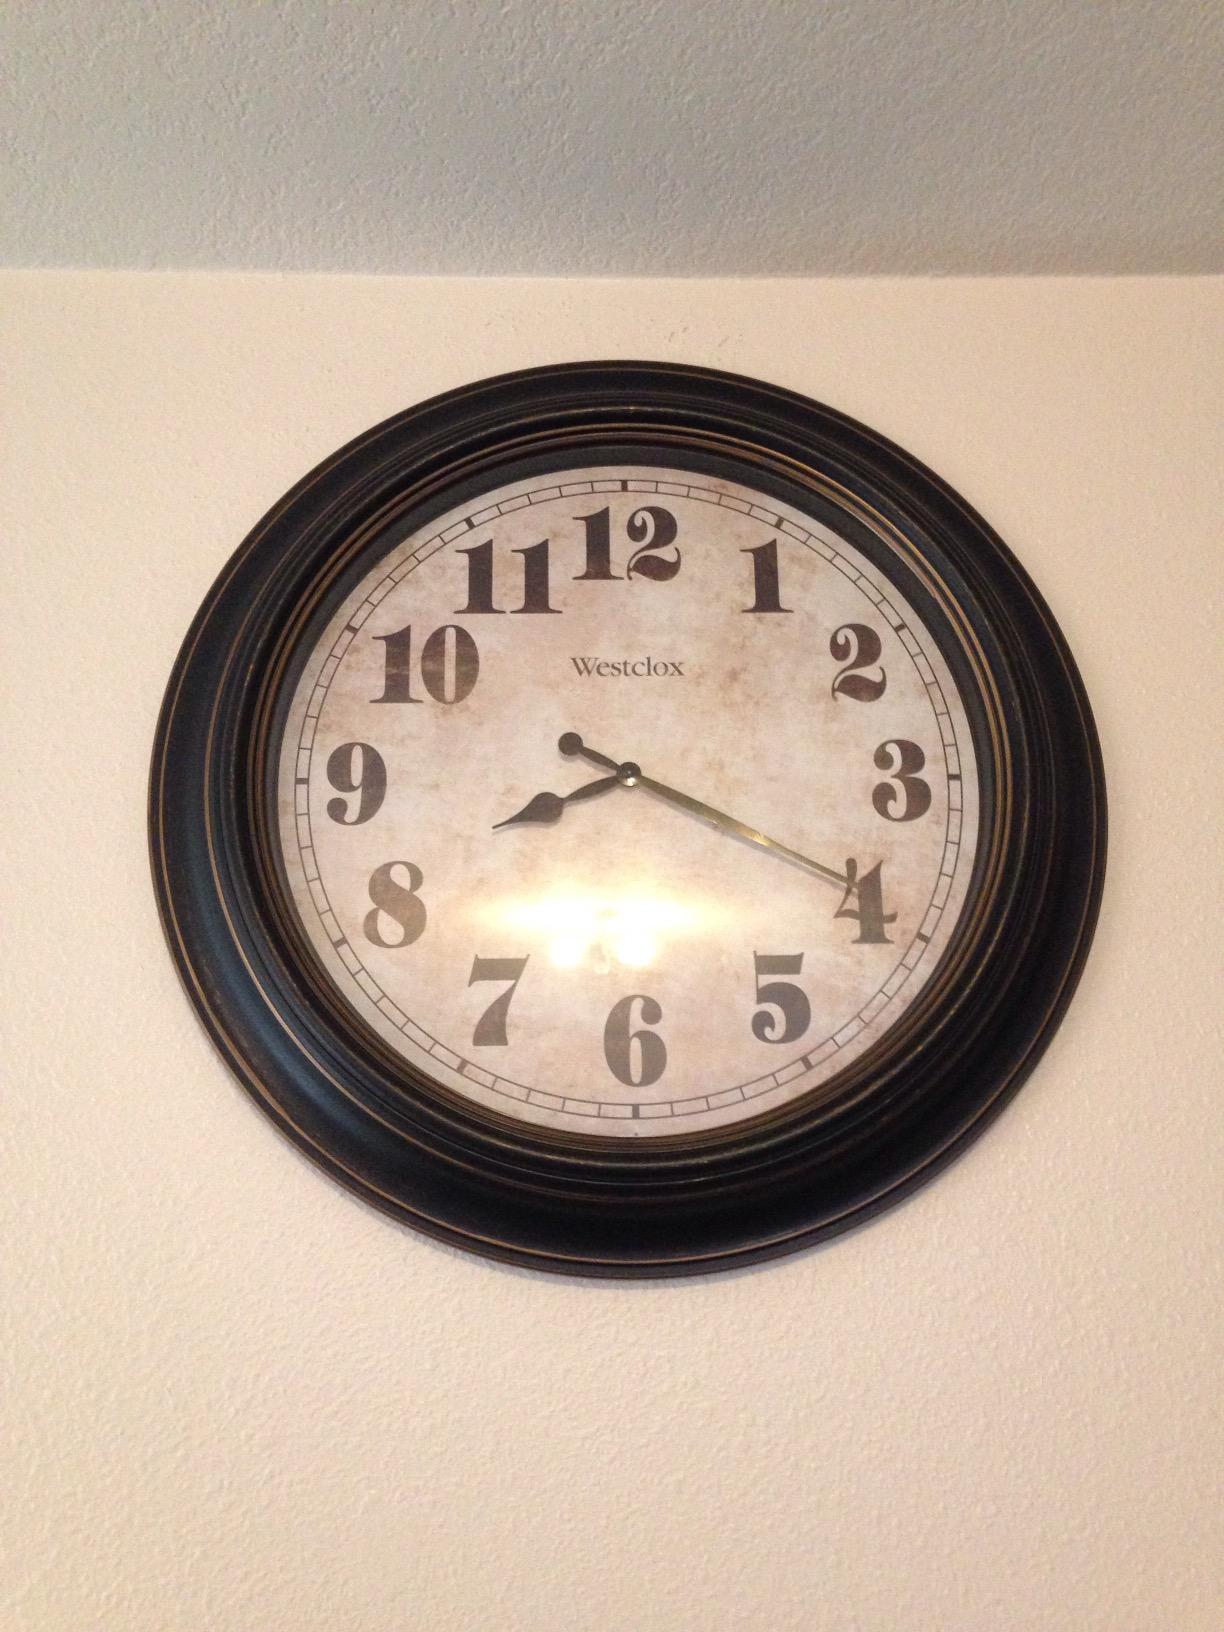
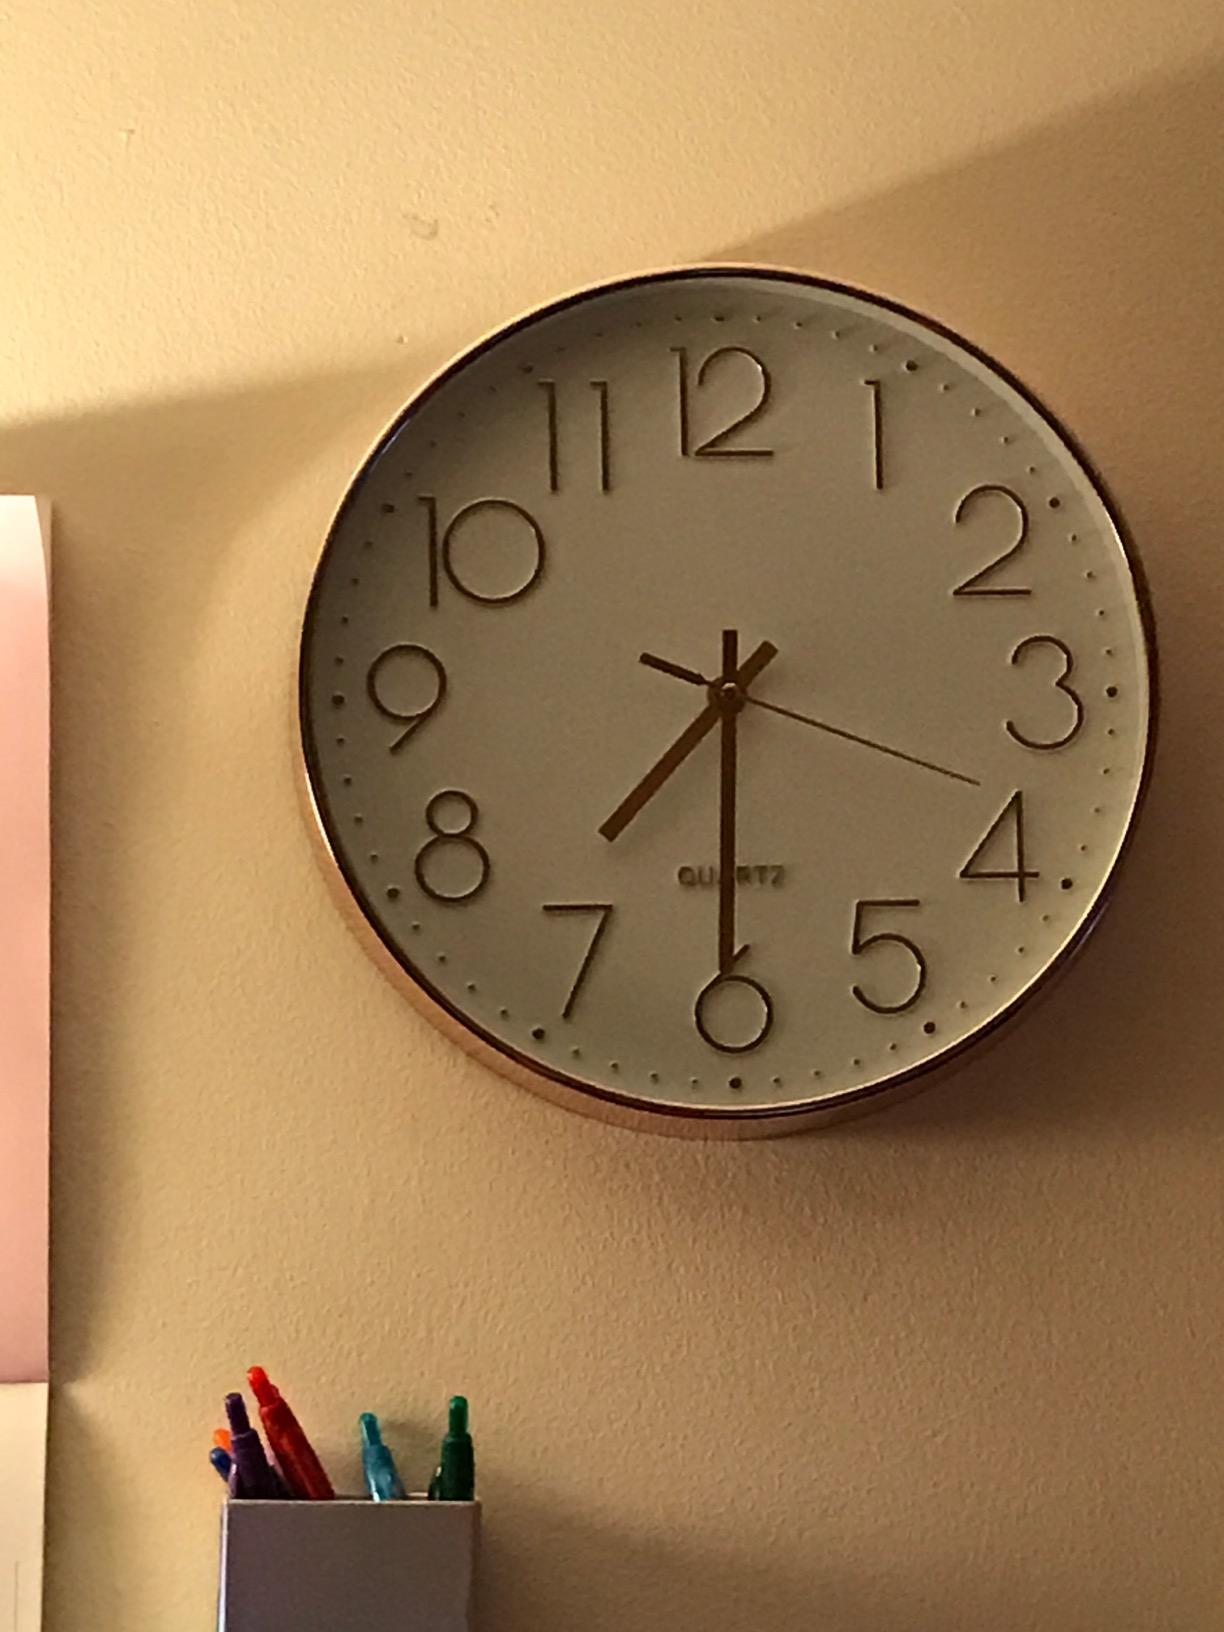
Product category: clock
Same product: no